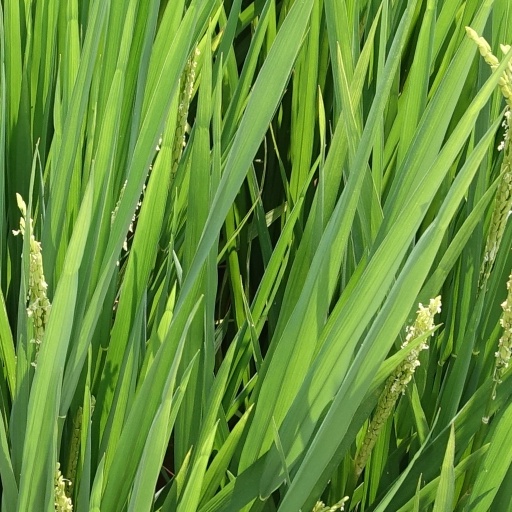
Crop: rice